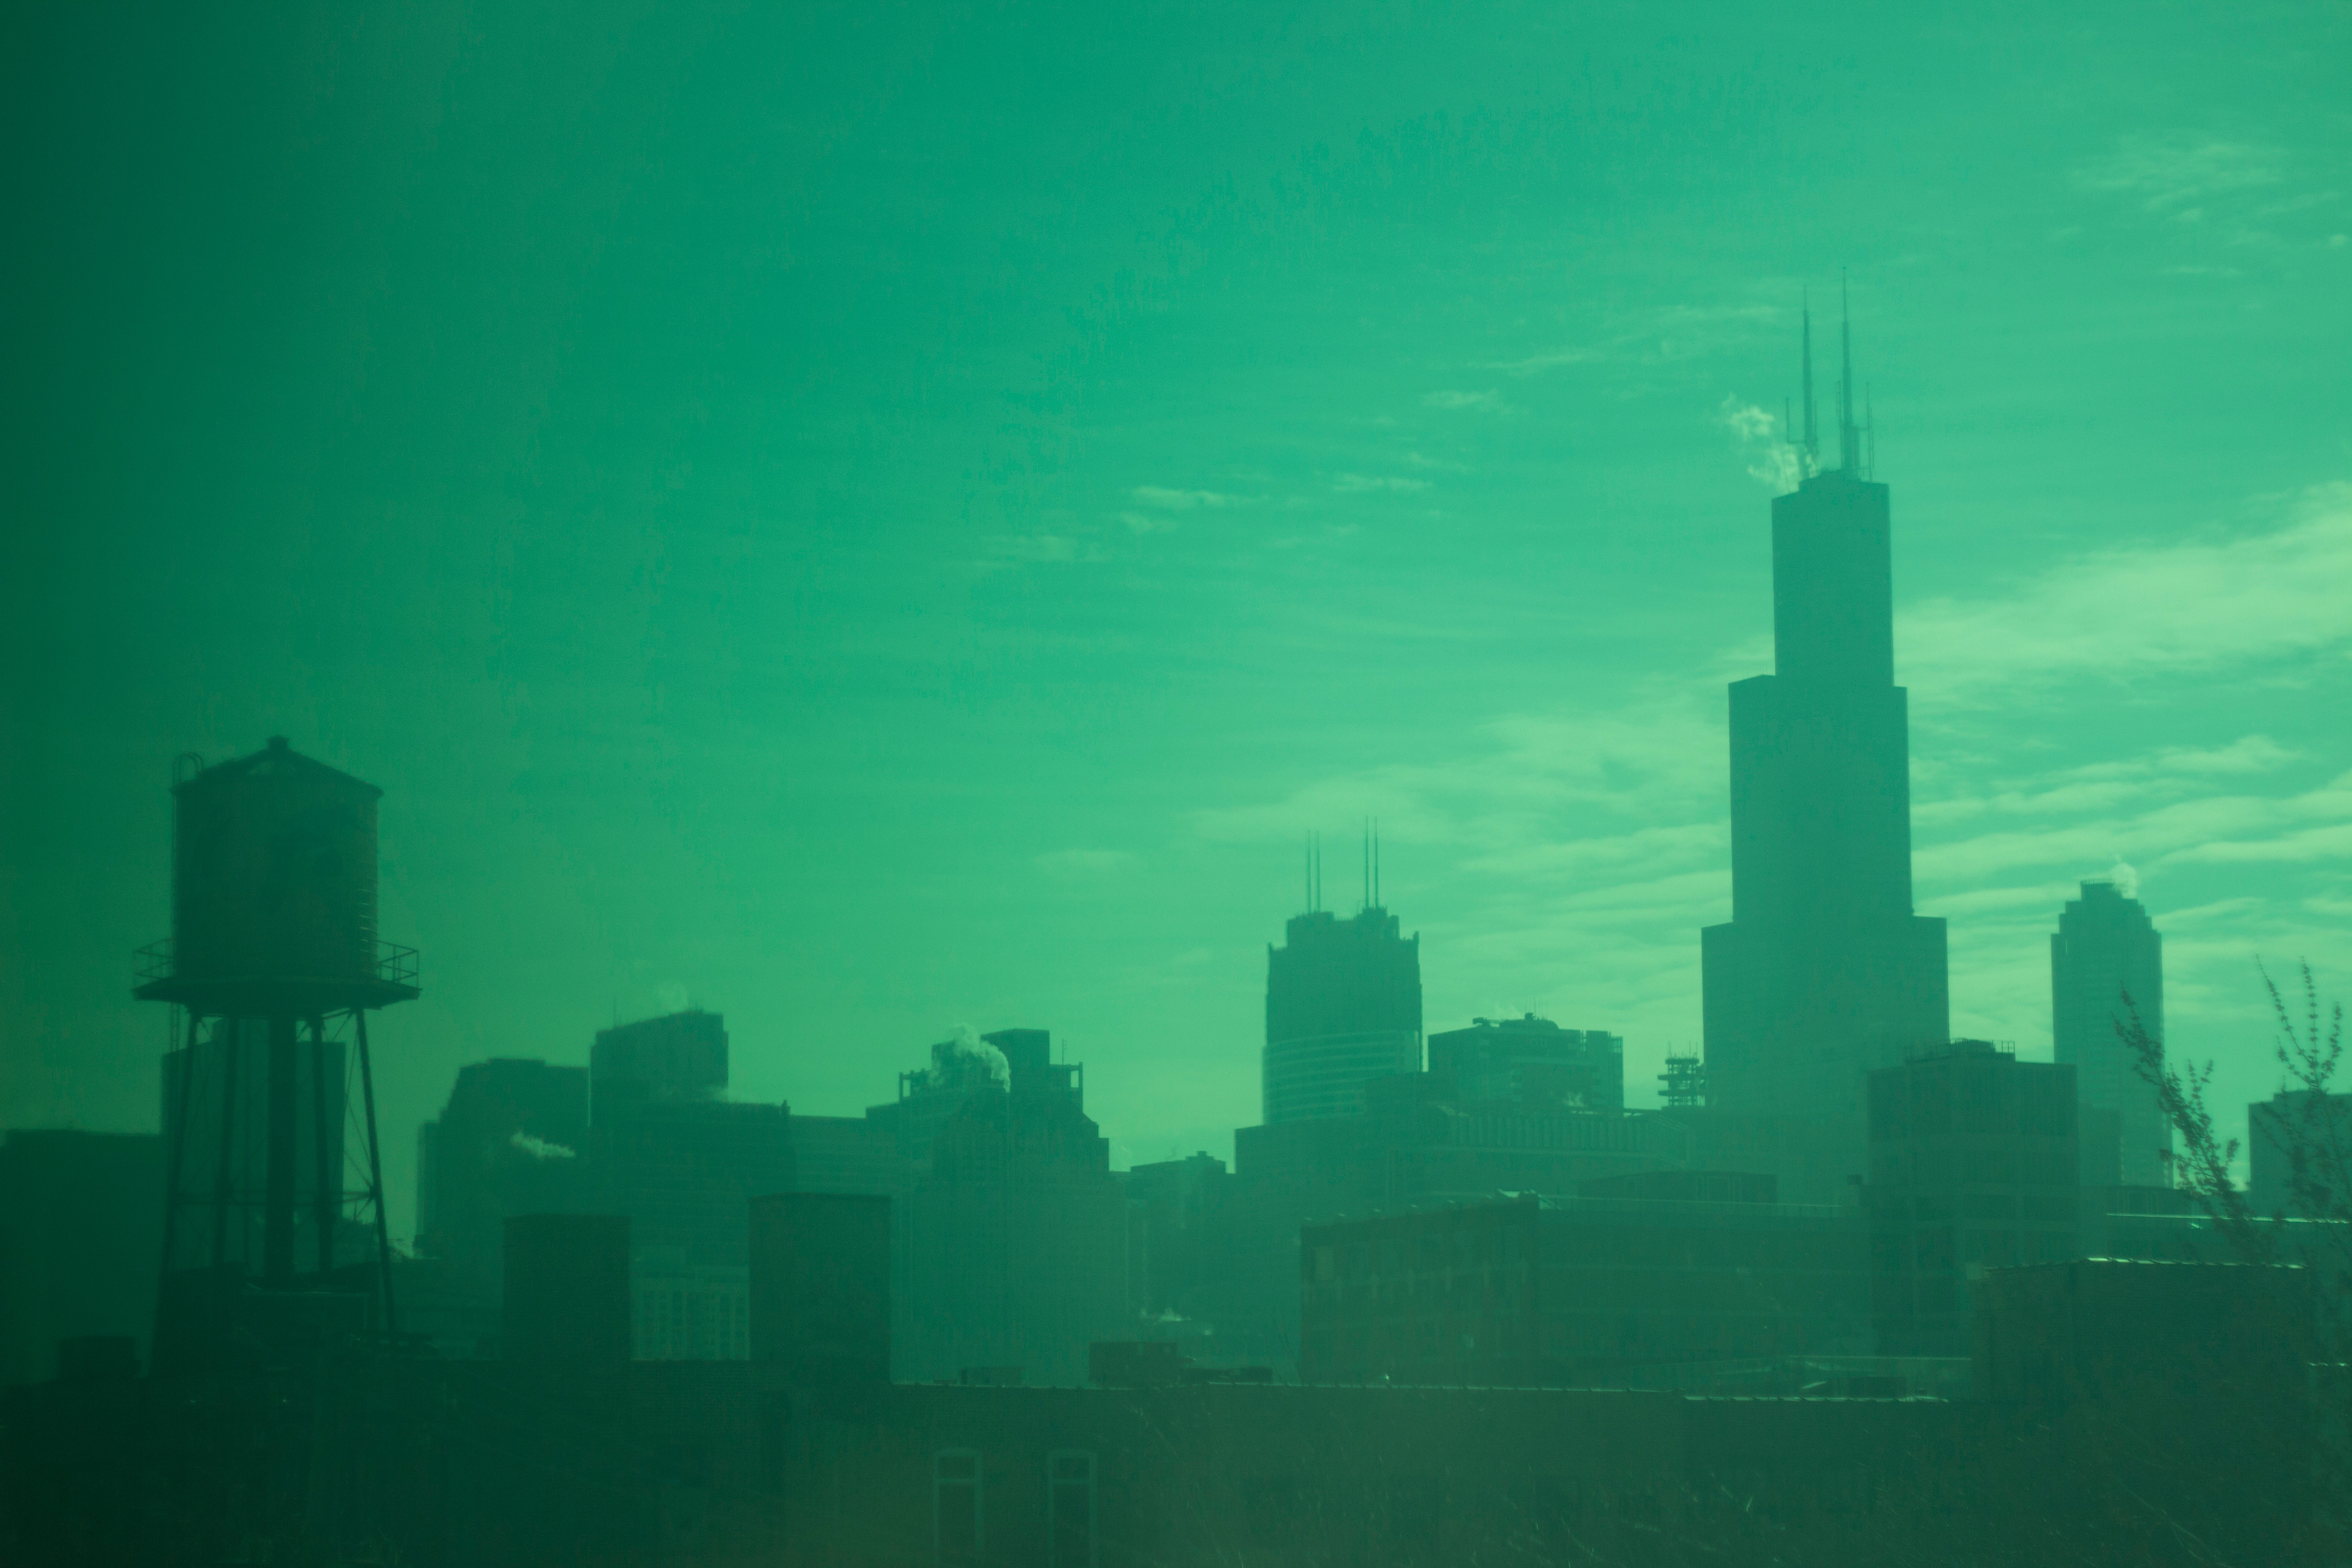
horizon, sky, fog, mist, skyline, sunlight, morning, dawn, city, atmosphere, skyscraper, cityscape, dusk, haze, atmospheric phenomenon, human settlement, atmosphere of earth